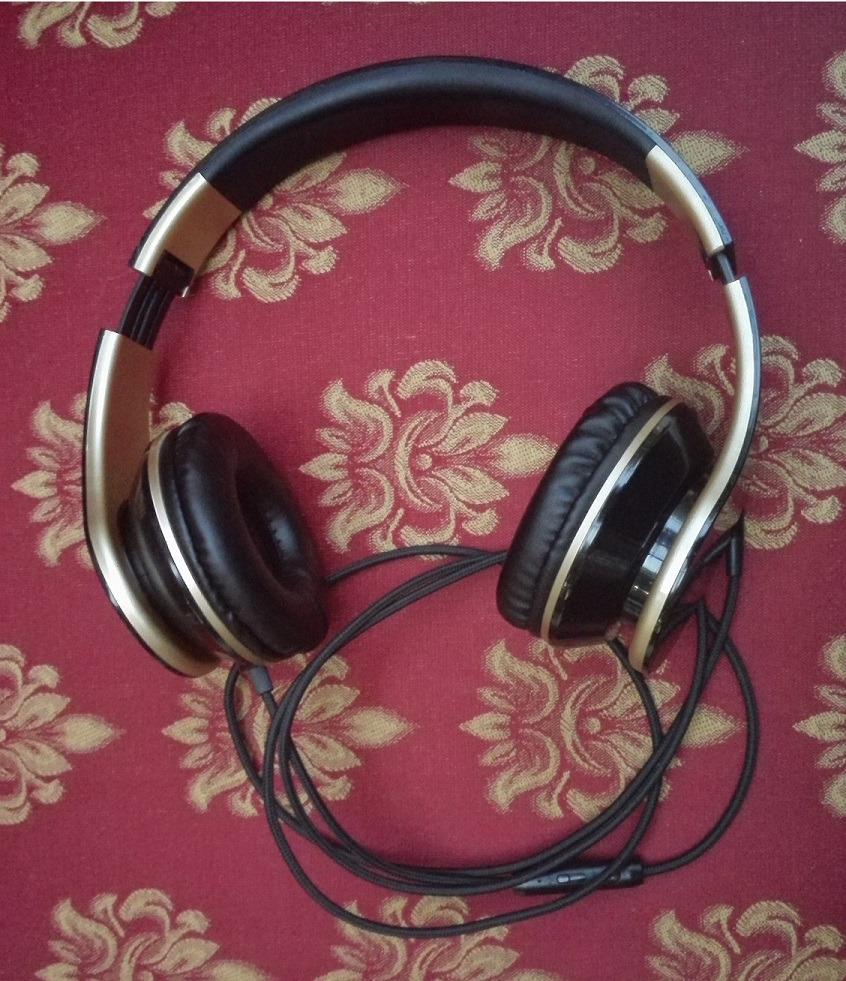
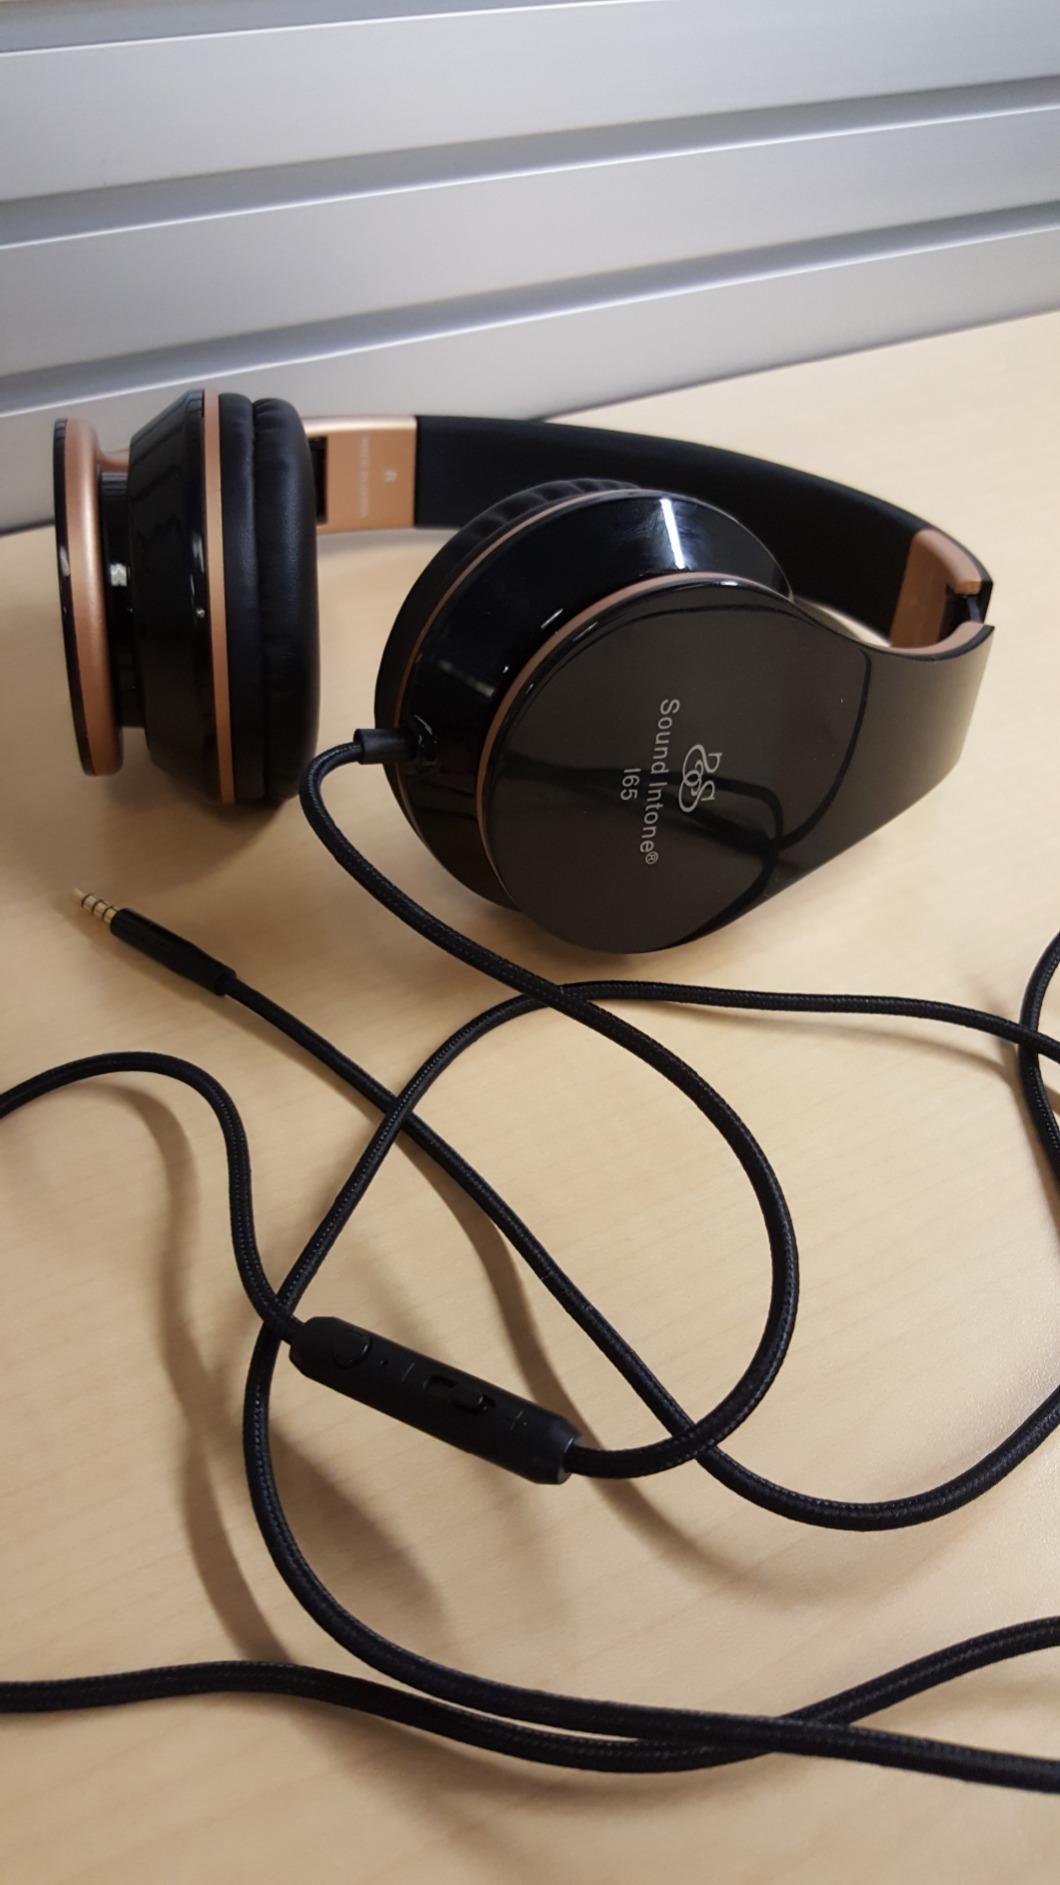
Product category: headphones
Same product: yes